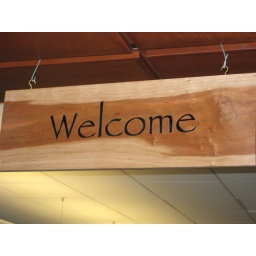
This sign reads &amp;quot;Welcome&amp;quot;, and on the backside reads &amp;quot;Goodbye&amp;quot; in the language Inuktitut. It is on the main floor of the library.